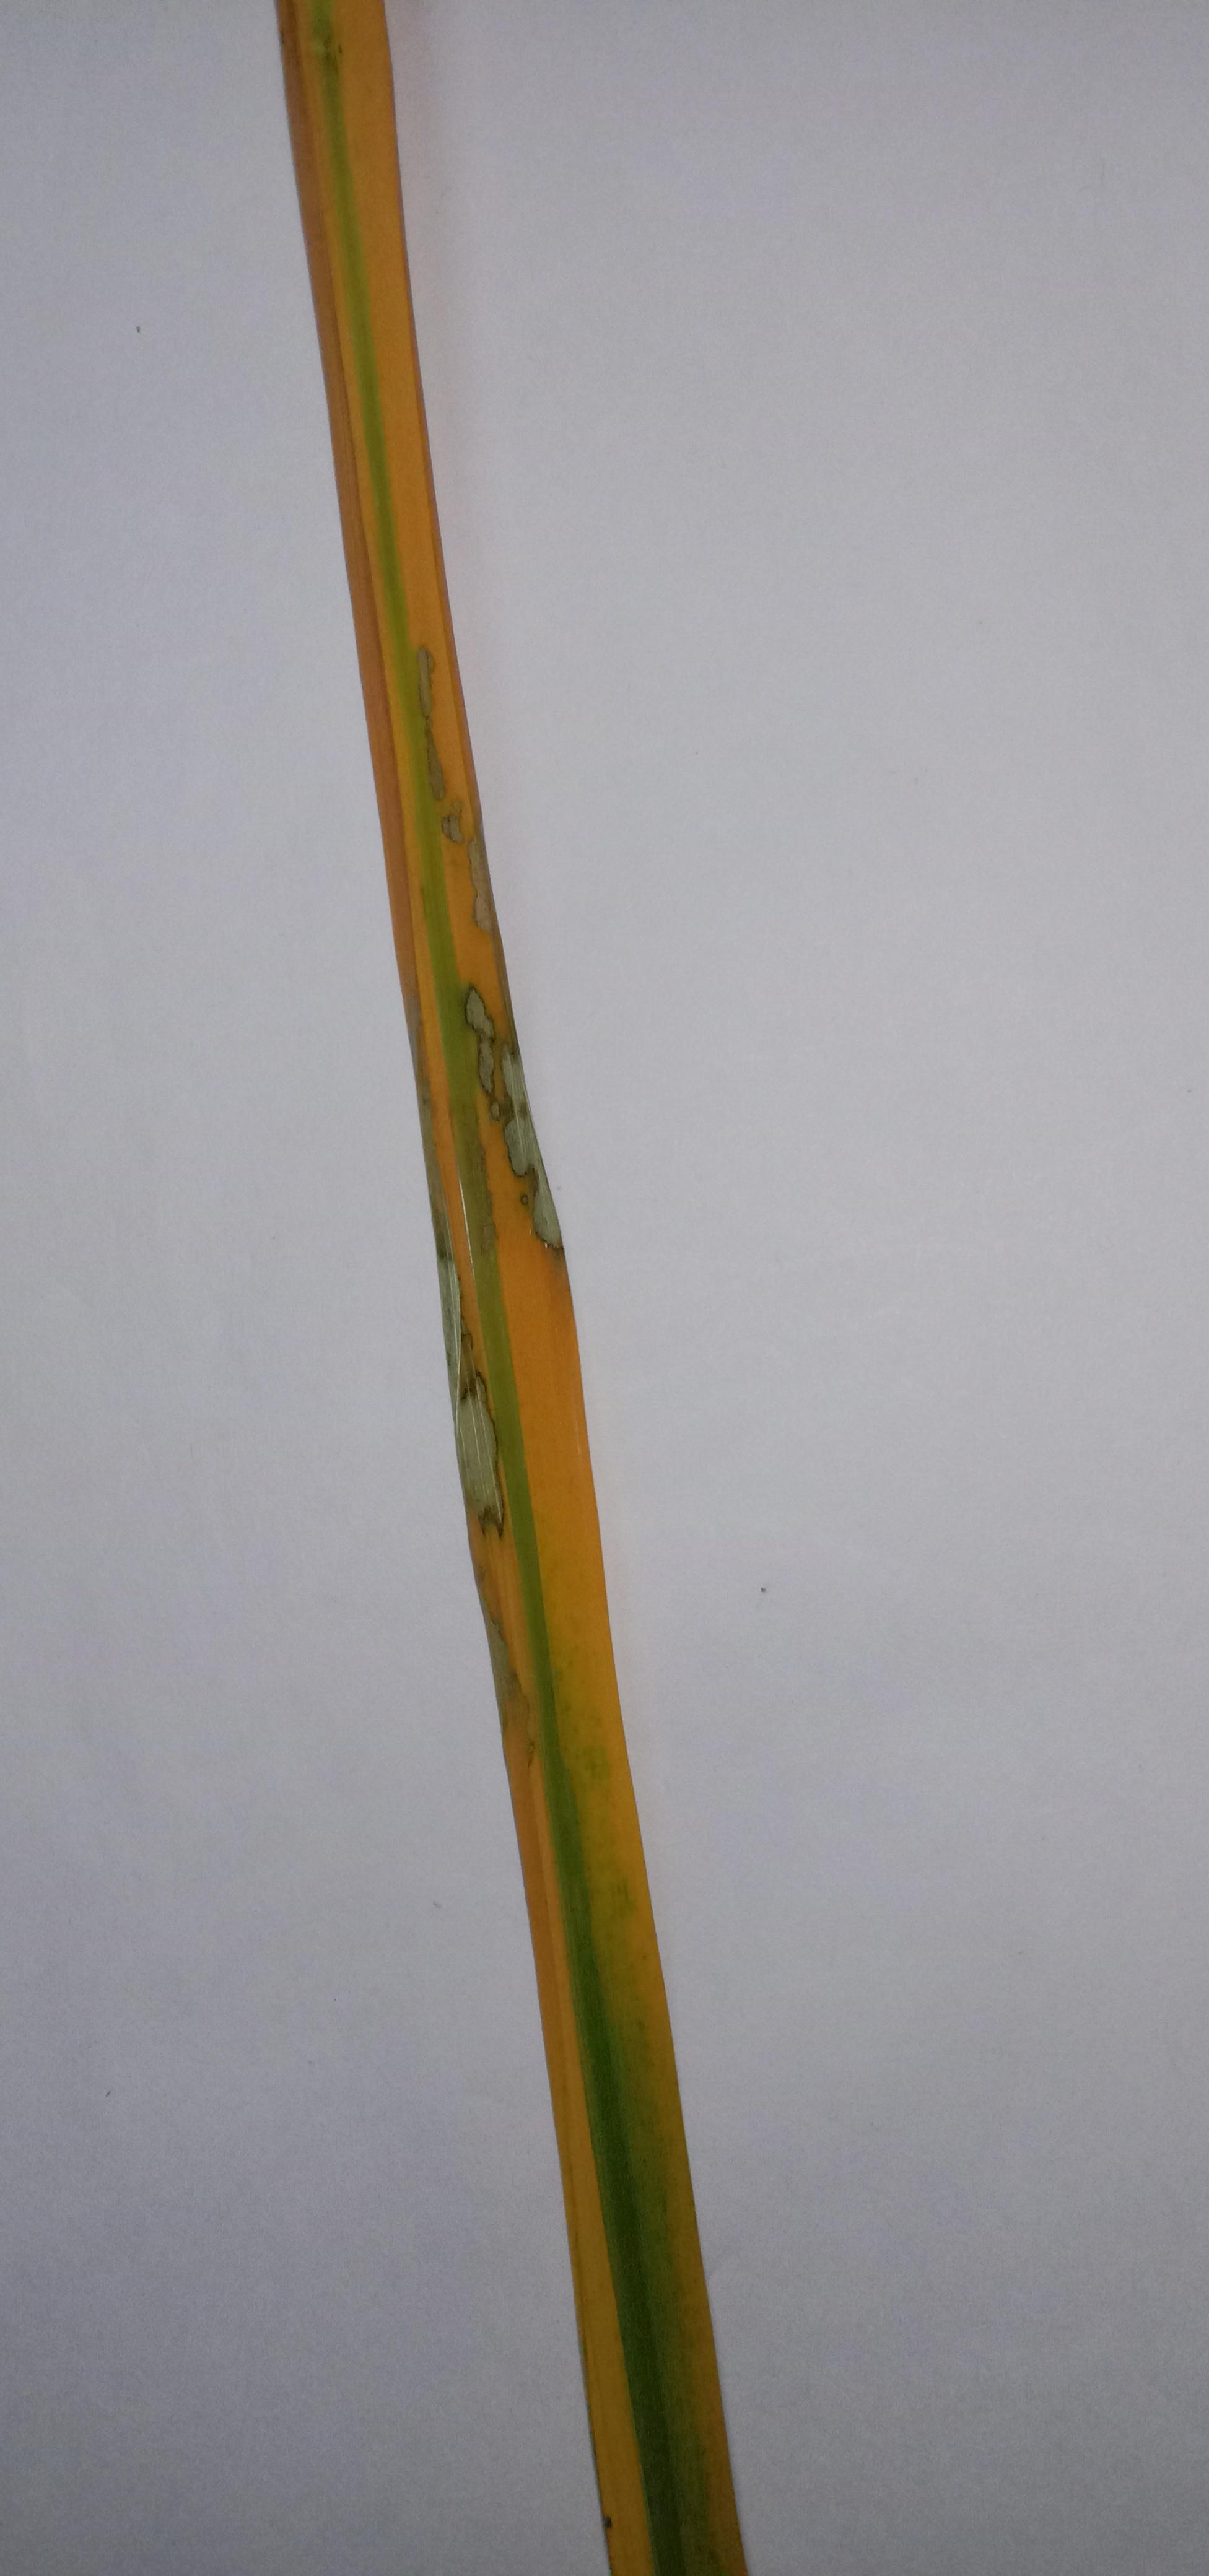
Label: Rice___Brown_Spot